Mark McLachlan

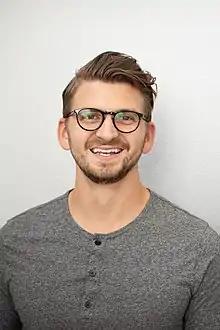
McLachlan in 2020

Mark McLachlan (born February 27, 1990) is a product and game designer. Mark has designed and released products under the scope of the product design and game publishing studio Antsy Labs. In collaboration with his brother, Matthew McLachlan, Mark invented the Fidget Cube, the second most-backed Kickstarter campaign in history.